Joe Lieberman

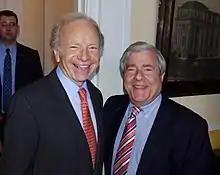
Lieberman with Marty Markowitz at the 2011 Brooklyn Book Festival to discuss the role spirituality played in his life

In 2015, Lieberman served as co-chair of the Blue Ribbon Study Panel on Biodefense, a commission that recommended changes to U.S. policy regarding biodefense. In order to address biological threats facing the nation, the Blue Ribbon Study Panel on Biodefense created a 33 step initiative for the U.S. Government to implement. Lieberman headed the organization with former Governor Tom Ridge, and the Study Panel assembled in Washington, D.C., for four meetings concerning current biodefense programs. The Study Panel concluded that the federal government had inadequate defense mechanisms in case of a biological event. The Study Panel's final report, "The National Blueprint for Biodefense", proposes a string of solutions and recommendations for the U.S. Government to take, including items such as giving the vice president authority over biodefense responsibilities and merging the entire biodefense budget. These solutions represent the Panel's call to action in order to increase awareness and activity for pandemic related issues. In 2022, the group released a report recommending a $10 billion, 10-year program to prevent the next pandemic, in the wake of the COVID-19 pandemic.